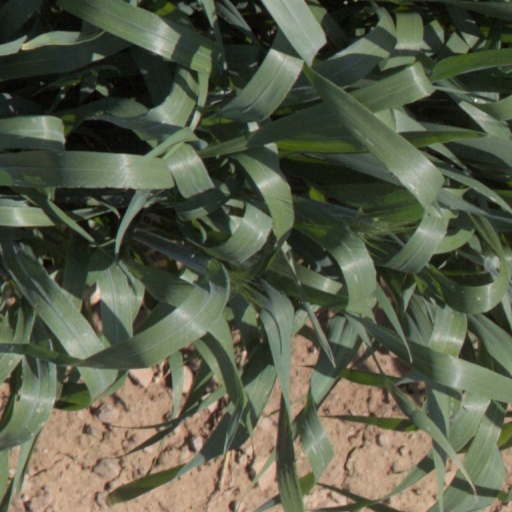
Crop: wheat